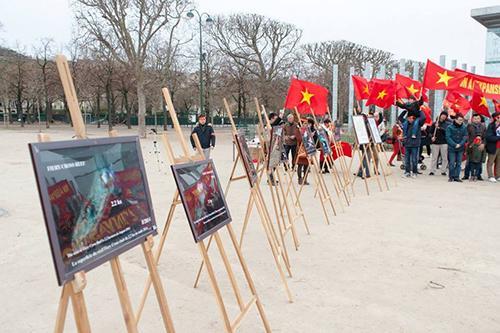
có một đám đông đang vẫy cờ ở trên sân